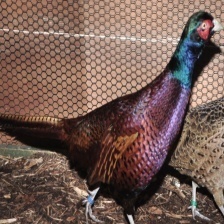
Species: RING-NECKED PHEASANT
Scientific name: PHASIANUS COLCHICUS